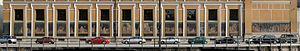
Thorvaldsens Museum / Bygningen / Murfrisen
:Image:Murfrisen mod kanalen.jpg
Jørgen Sonnes murfrise på Thorvaldsens Museum